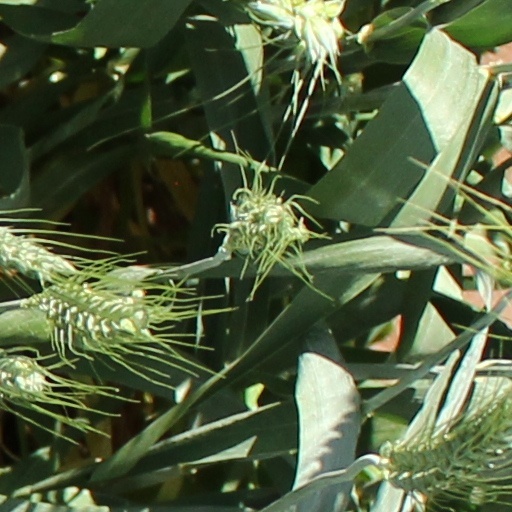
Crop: wheat